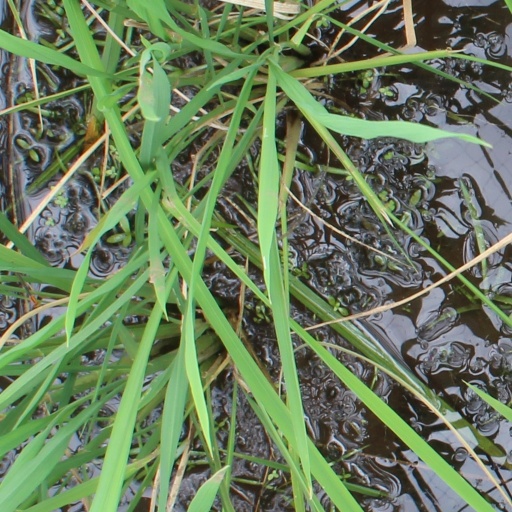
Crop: rice